Rosewood London

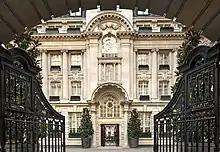
Guests arrive at Rosewood London through an archway that opens into a grand Edwardian courtyard.

The building comprises four blocks. The central block was designed by C. Newman and built between 1912 and 1919, while the east block (including Scarfes Bar, named for Gerald Scarfe) was designed by P. Moncton and built between 1929 and 1930. The south-east extension was designed by Bates & Sinning and built between 1954 and 1956, while the west block (including the Holborn Dining Room) was designed by Bates & Sinning and built between 1959 and 1960.